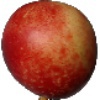
Label: nectarine